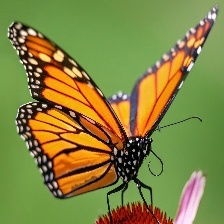
Species: MONARCH
Butterfly family (ImageNet category): monarch